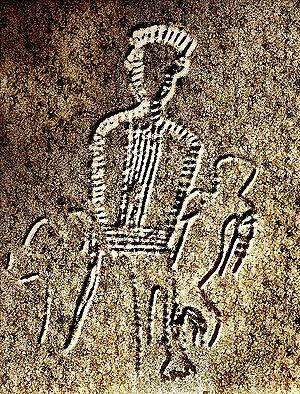
L'Épigravettien est un faciès succédant au Gravettien défini à partir d'industries lithiques du Paléolithique supérieur identifiées en Italie et en Europe orientale.
La grotte du Genovese est située sur l'île de Levanzo, dans les Egades, au nord-ouest de la Sicile. La grotte a été découverte en 1949.